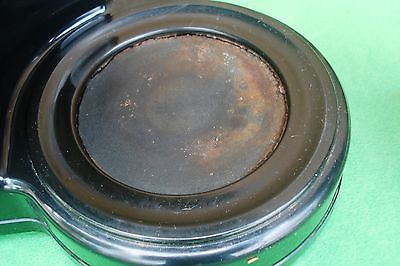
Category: coffee maker